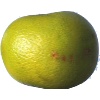
Label: pomelo_sweetie